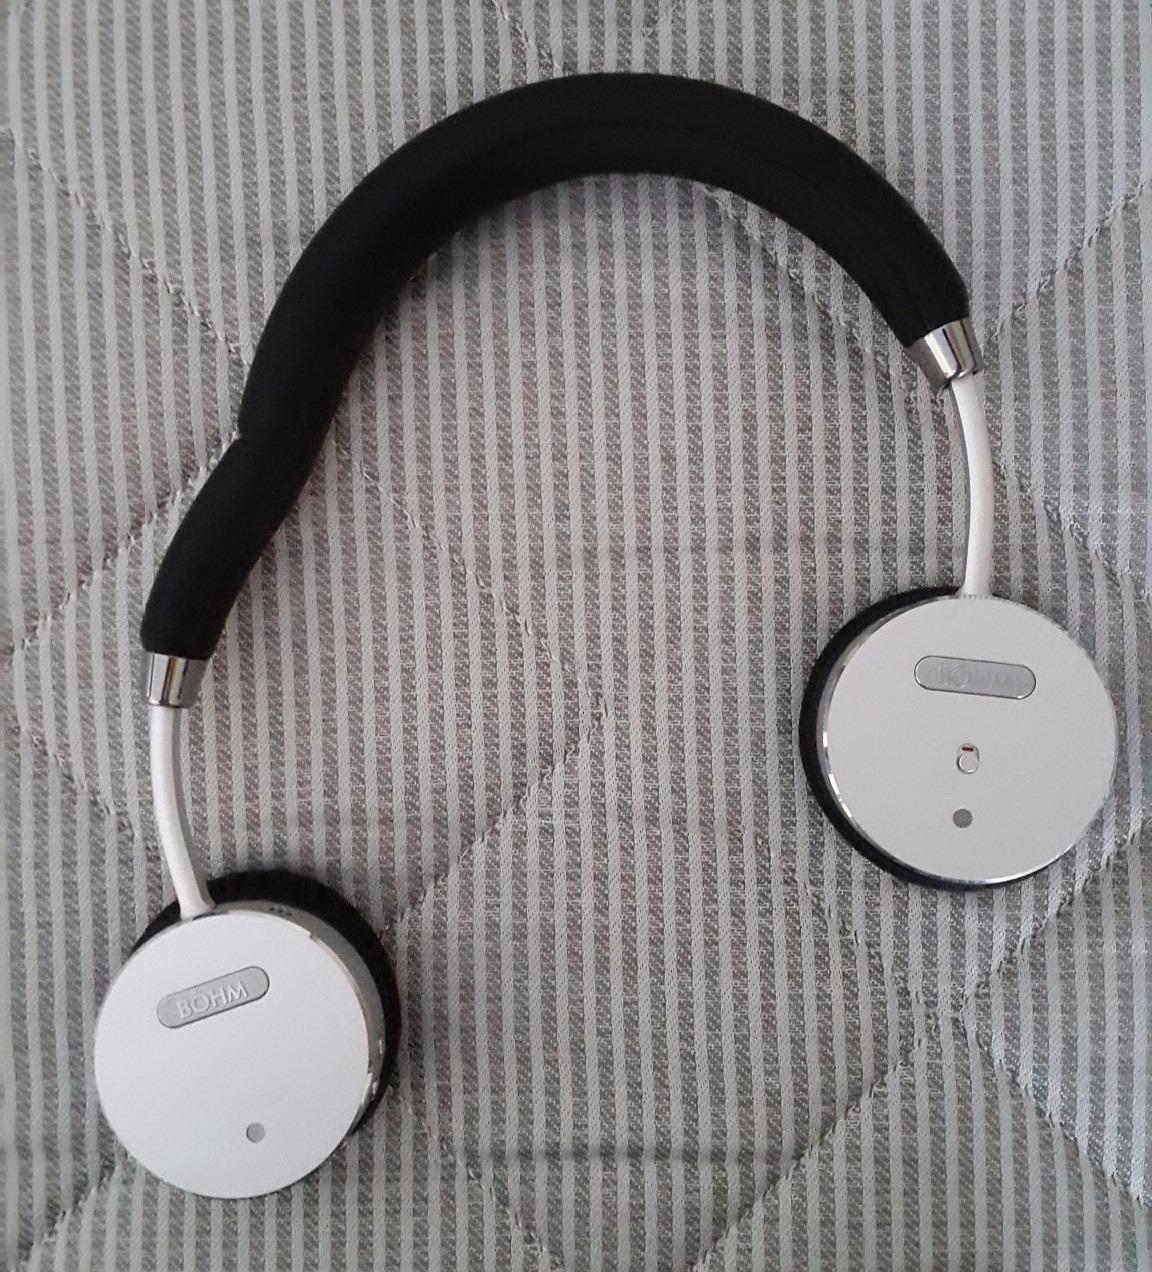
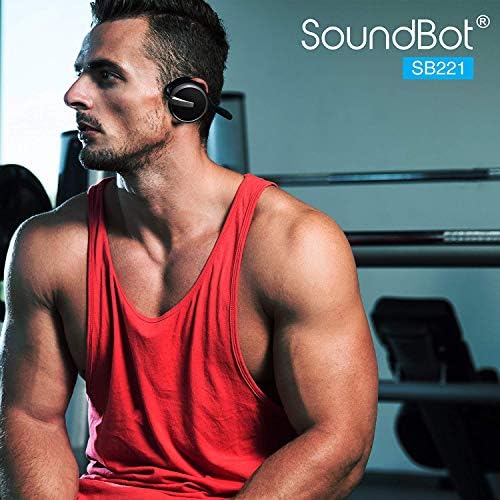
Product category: headphones
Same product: no